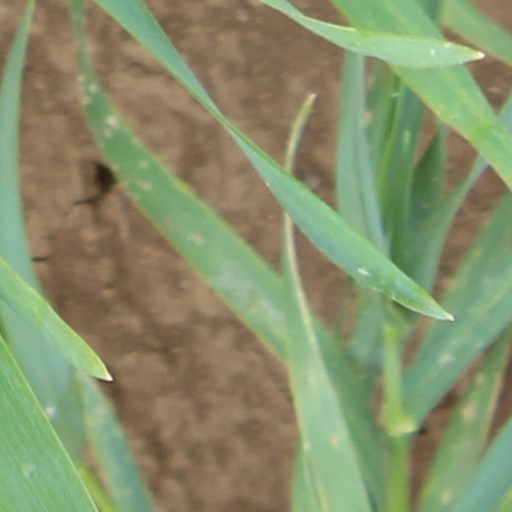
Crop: wheat